Elizabeth Taylor

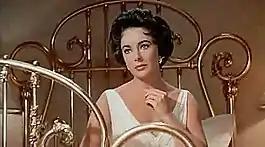
In "Cat on a Hot Tin Roof" (1958)

Taylor's first two films made under her new contract were released ten days apart in early 1954. The first was "Rhapsody", a romantic film starring her as a woman caught in a love triangle with two musicians. The second was "Elephant Walk", a drama in which she played a British woman struggling to adapt to life on her husband's tea plantation in Ceylon. She had been loaned to Paramount Pictures for the film after its original star, Vivien Leigh, fell ill.